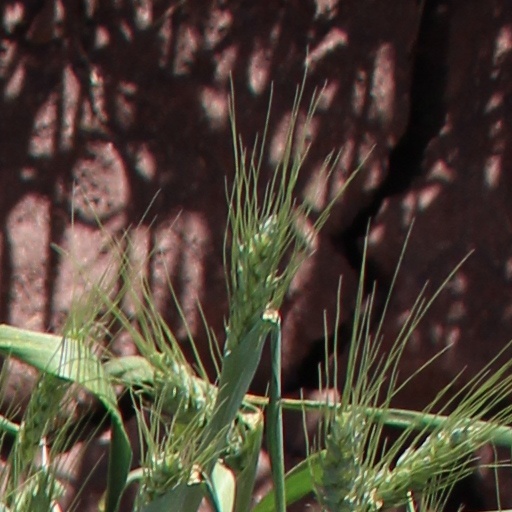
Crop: wheat